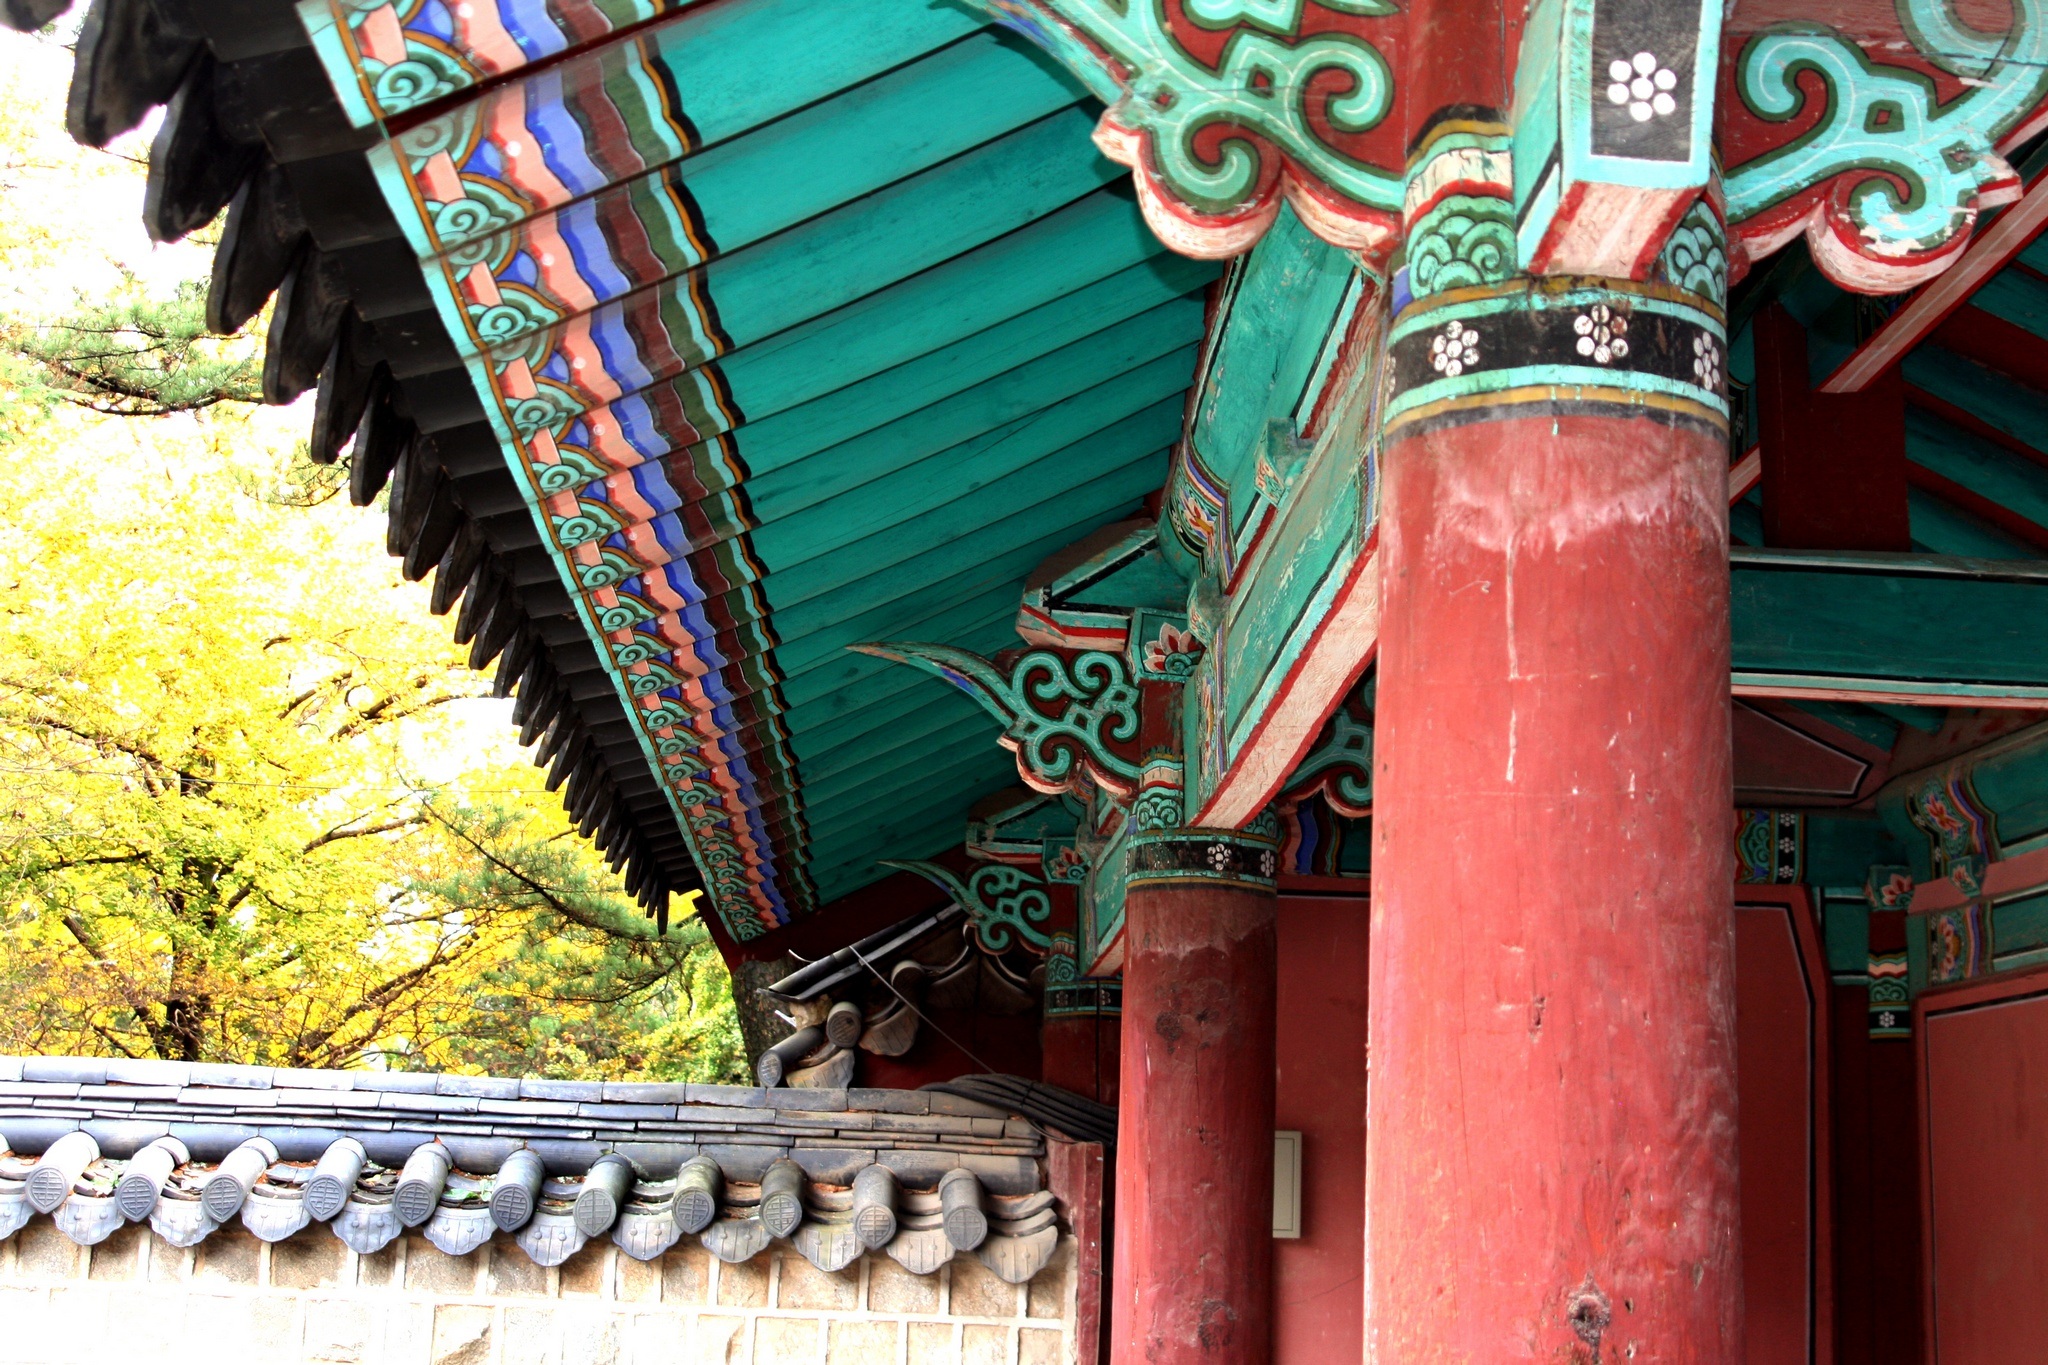
roof, red, vehicle, color, forbidden city, republic of korea, glyph, traditional houses